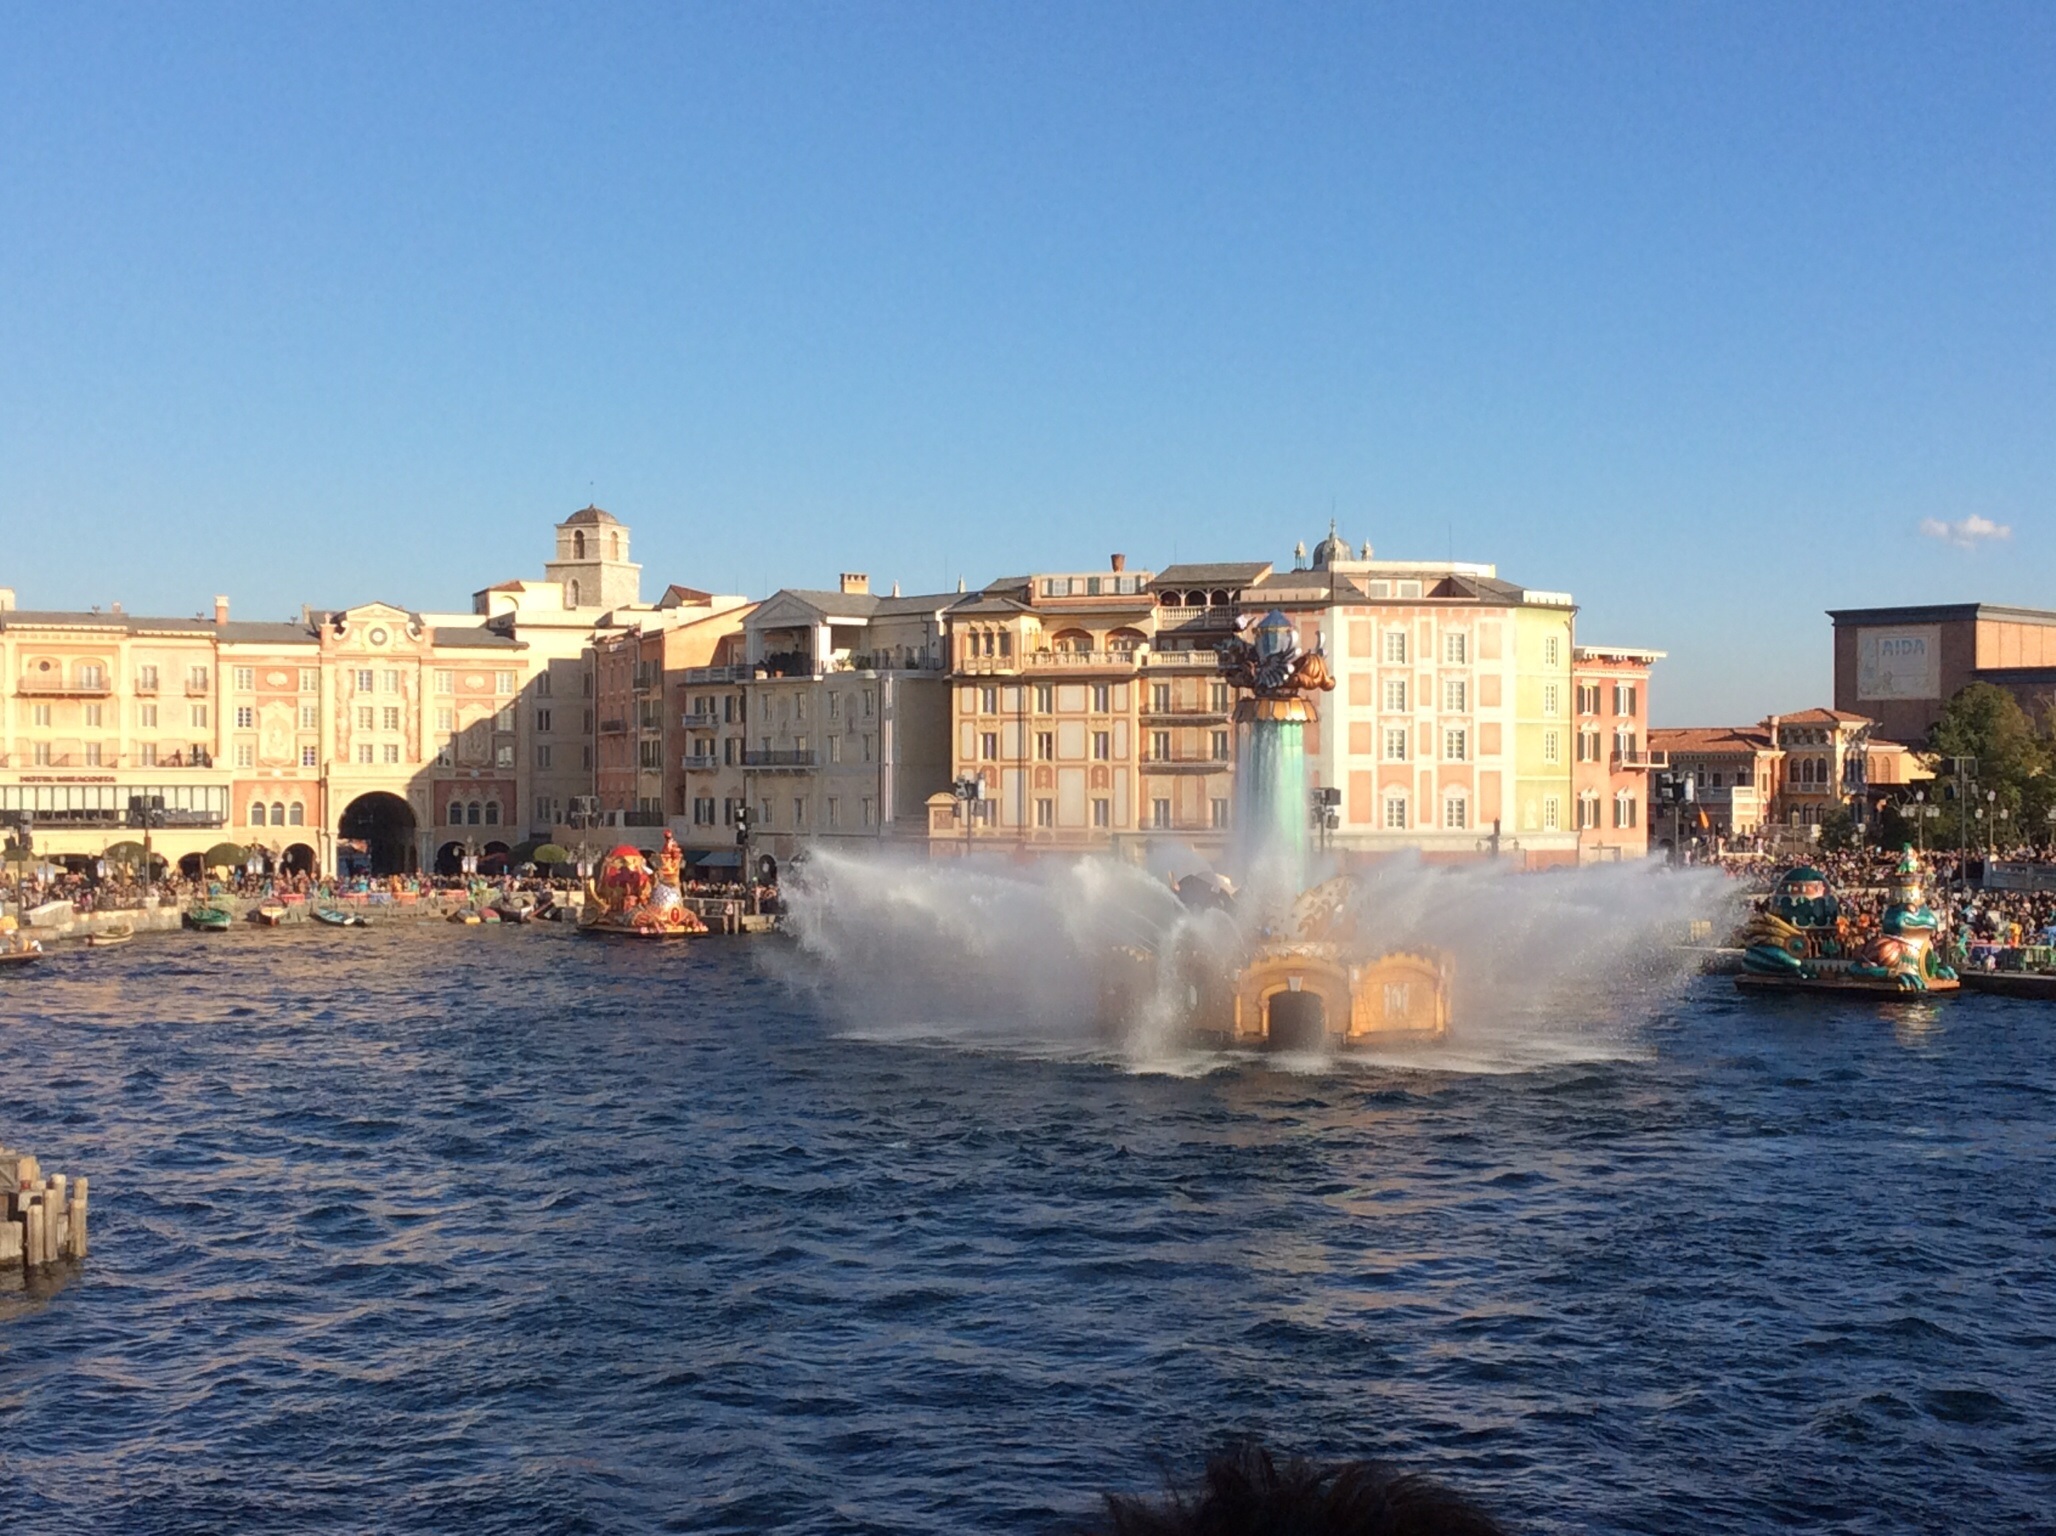
sea, coast, water, asian, vehicle, park, harbor, japan, waterway, tokyo, japanese, fountain